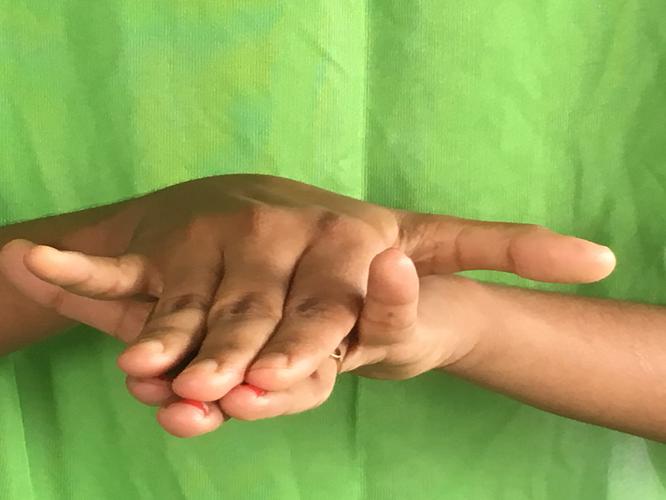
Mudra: Varaha
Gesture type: double_hand